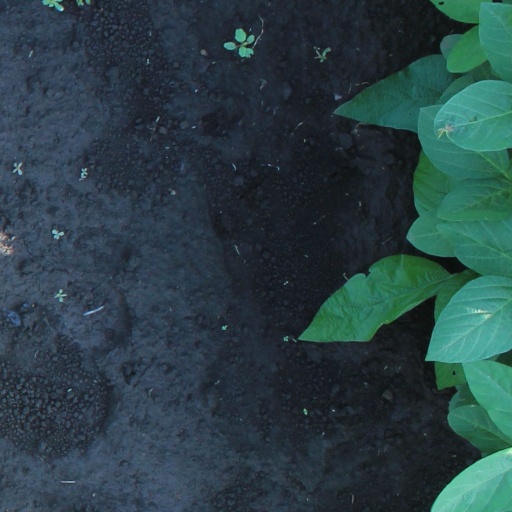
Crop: soybean